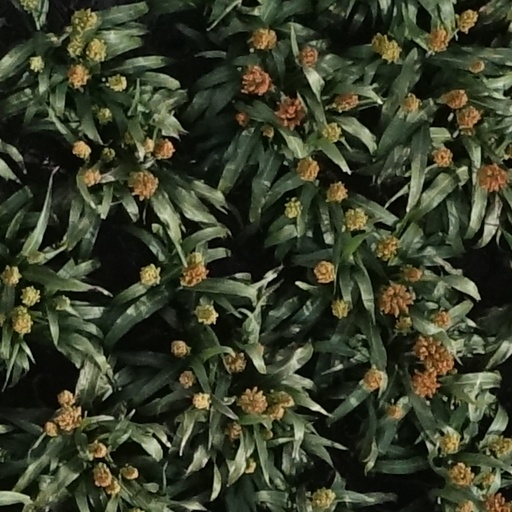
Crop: sorghum